Dead Season

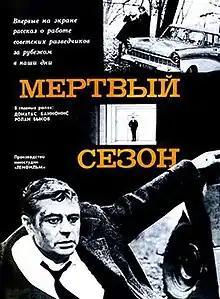

Dead Season (translit. Myortvyy sezon) is a 1968 Soviet spy film directed by Savva Kulish based on a screenplay by Aleksandr Shlepyanov and Vladimir Vajnshtok and featuring Donatas Banionis and Rolan Bykov.